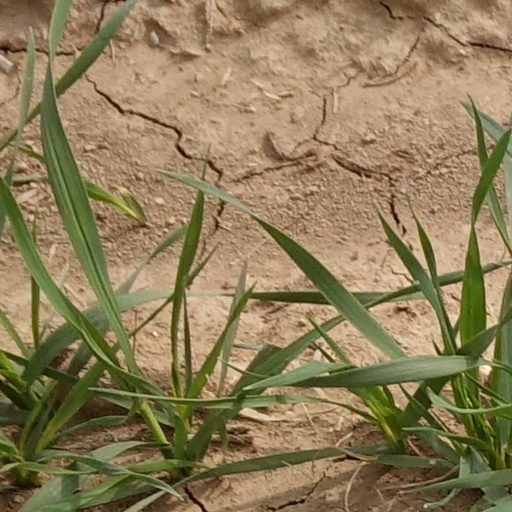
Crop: wheat